Alliance 90/The Greens

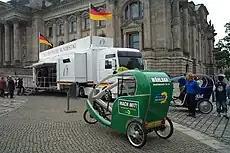
A cycle rickshaw (velotaxi) in front of the German Bundestag in Berlin with the Alliance 90/The Greens livery for the 2005 federal election

In the 1998 federal election, despite a slight fall in their percentage of the vote (6.7%), the Greens retained 47 seats and joined the federal government for the first time in 'Red-Green' coalition government with the Social Democratic Party of Germany (SPD). Joschka Fischer became Vice-Chancellor of Germany and foreign minister in the new government, which had two other Green ministers (Andrea Fischer, later Renate Künast, and Jürgen Trittin).